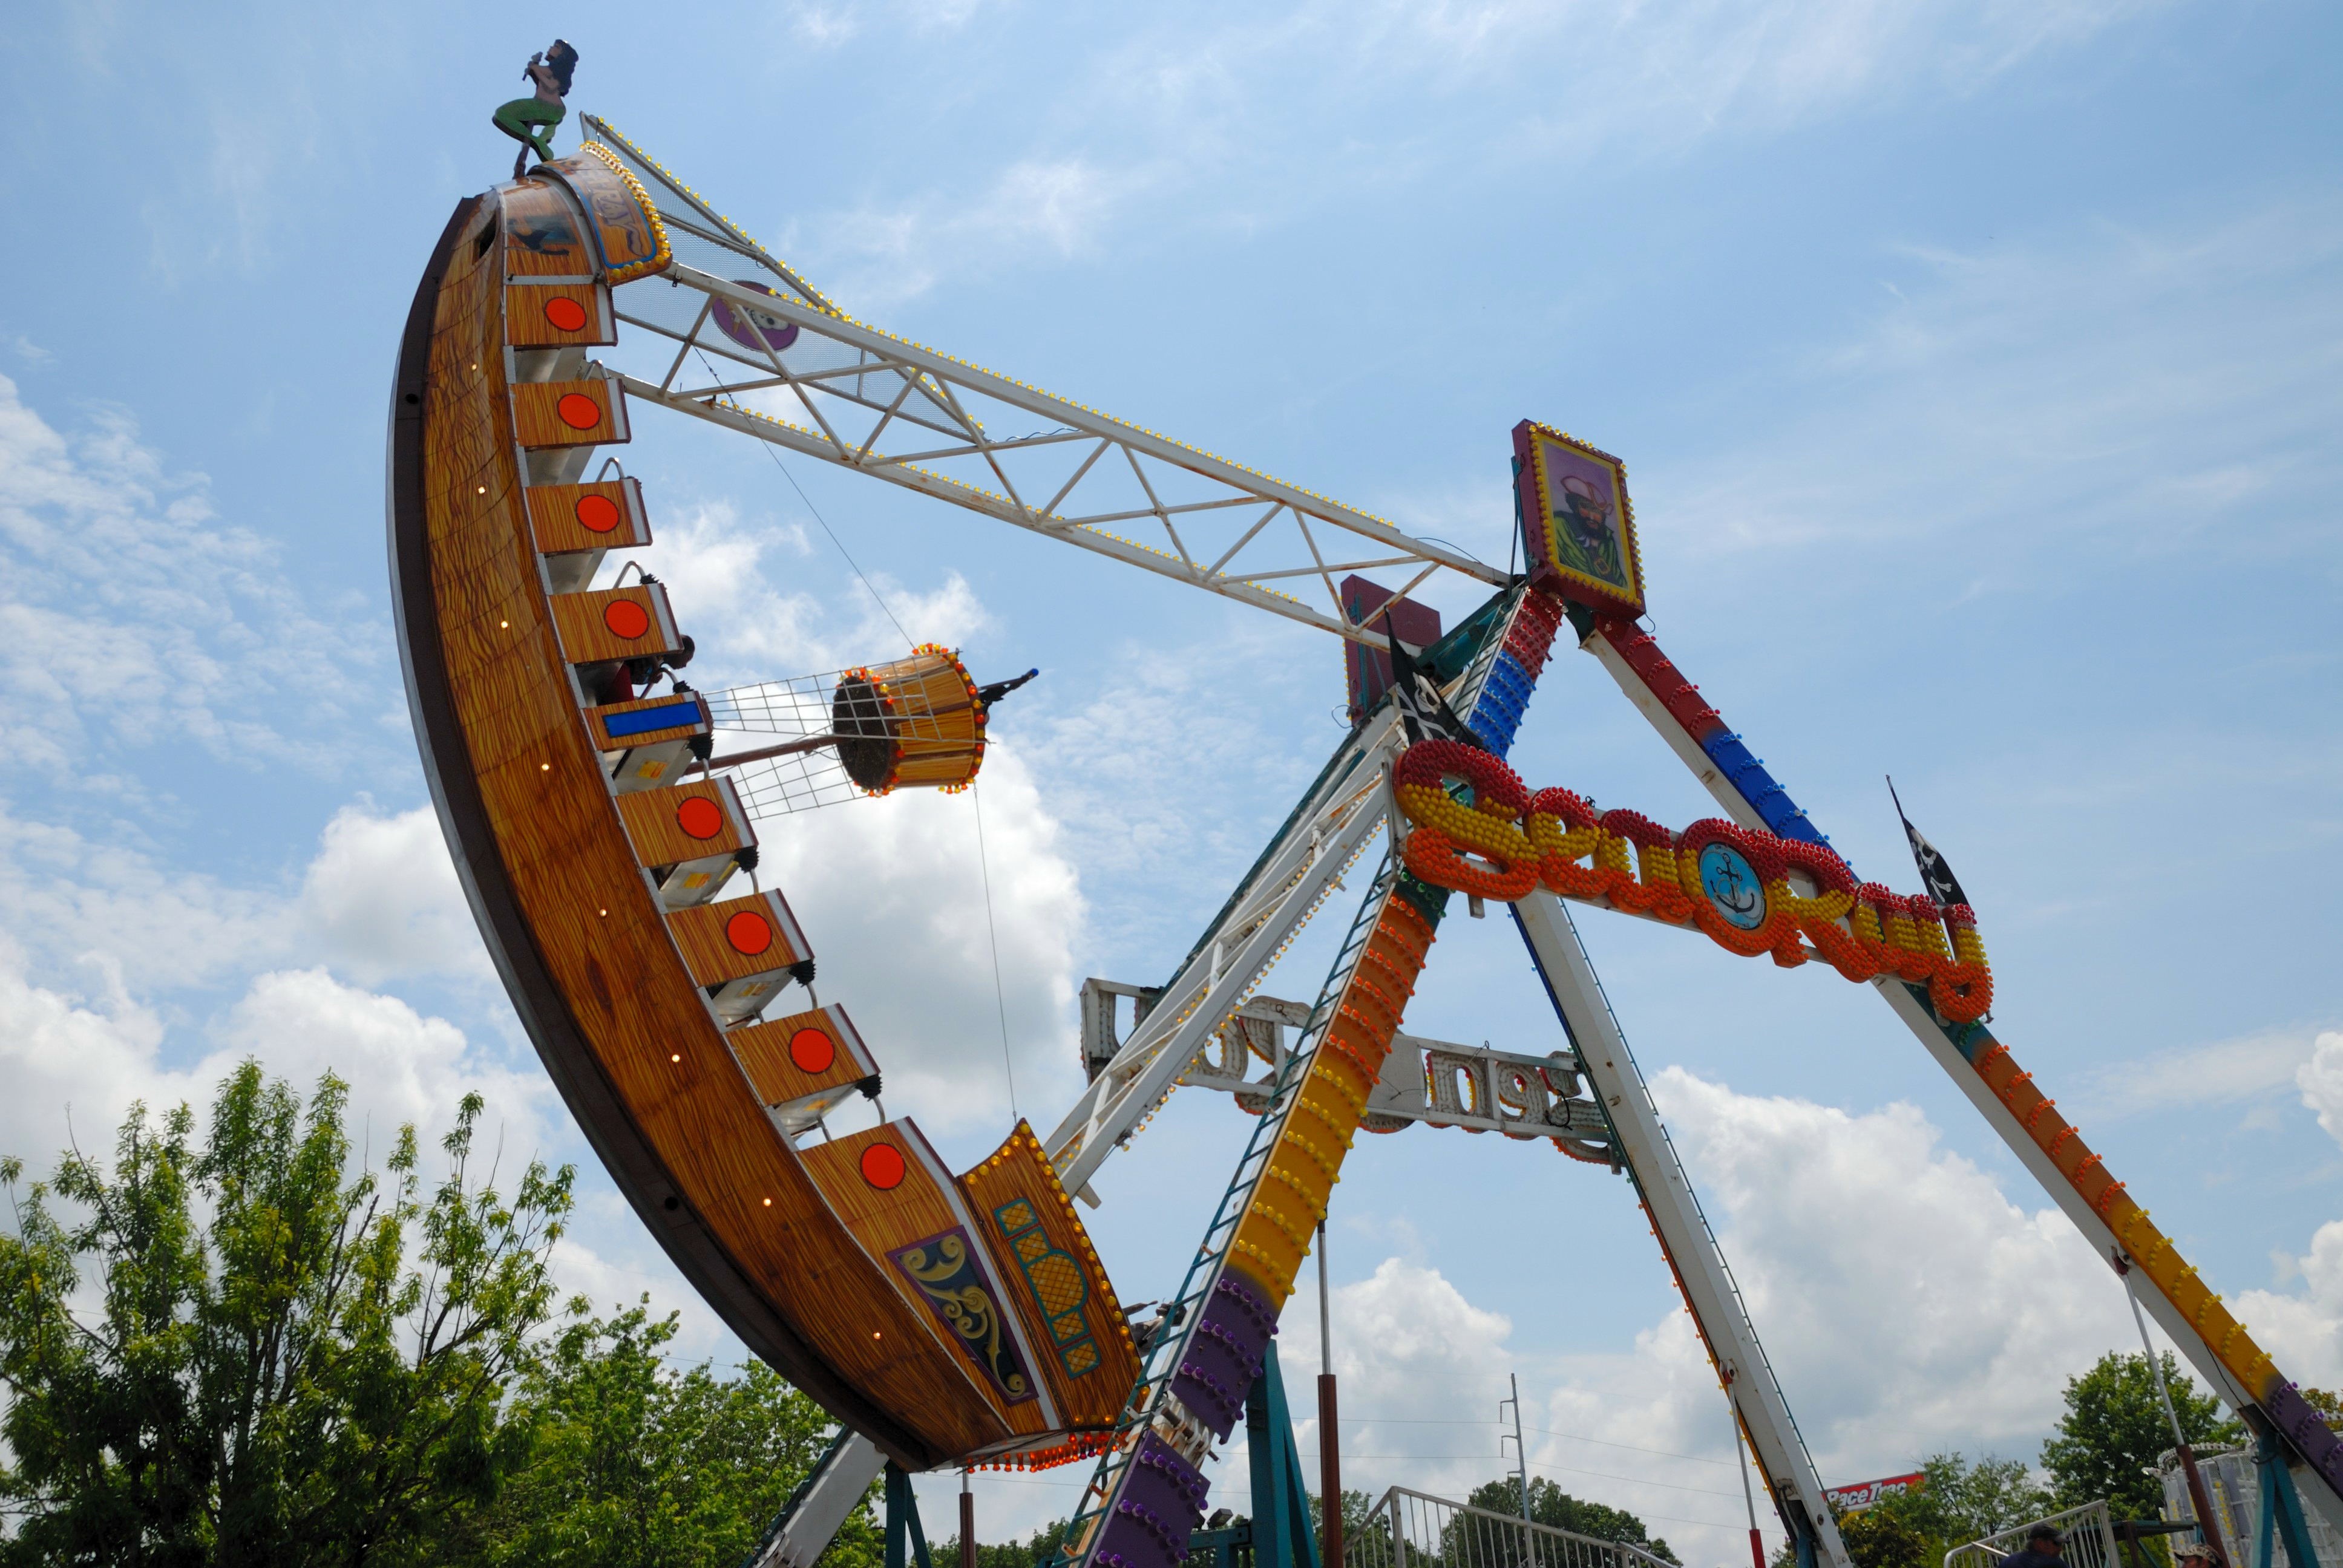
outdoor, play, summer, recreation, carnival, amusement park, park, child, ride, colorful, leisure, roller coaster, activity, fun, joy, enjoyment, fair, entertainment, amusement ride, outdoor recreation, nonbuilding structure